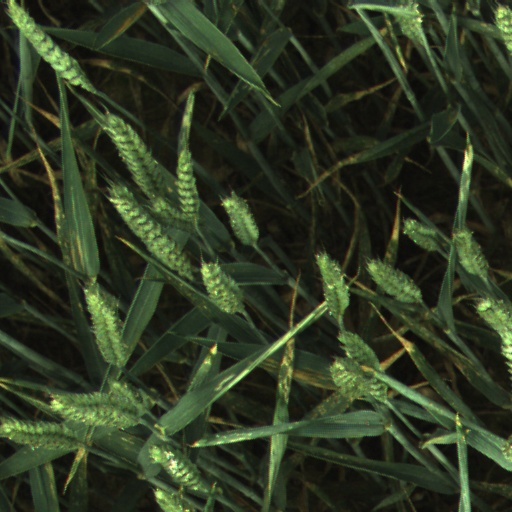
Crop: wheat